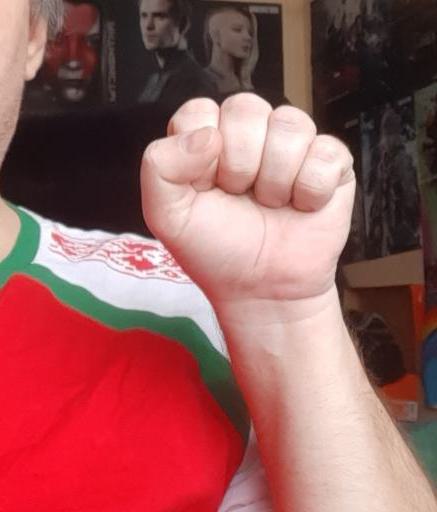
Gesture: fist